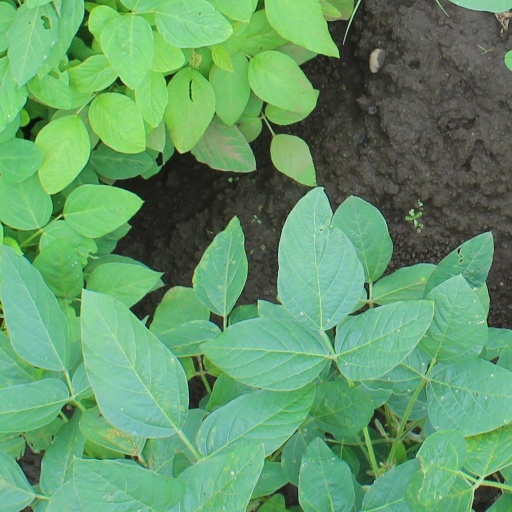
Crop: soybean